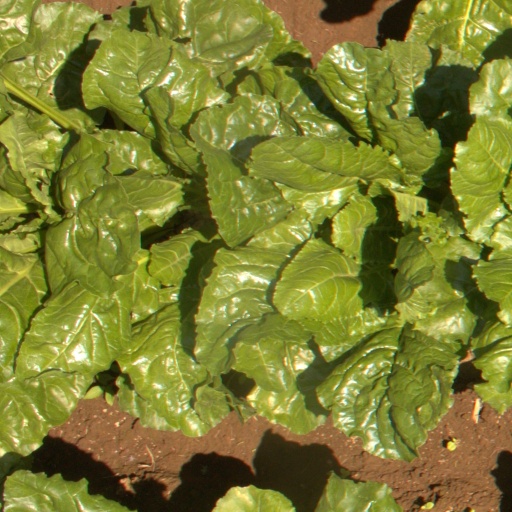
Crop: sugar beet